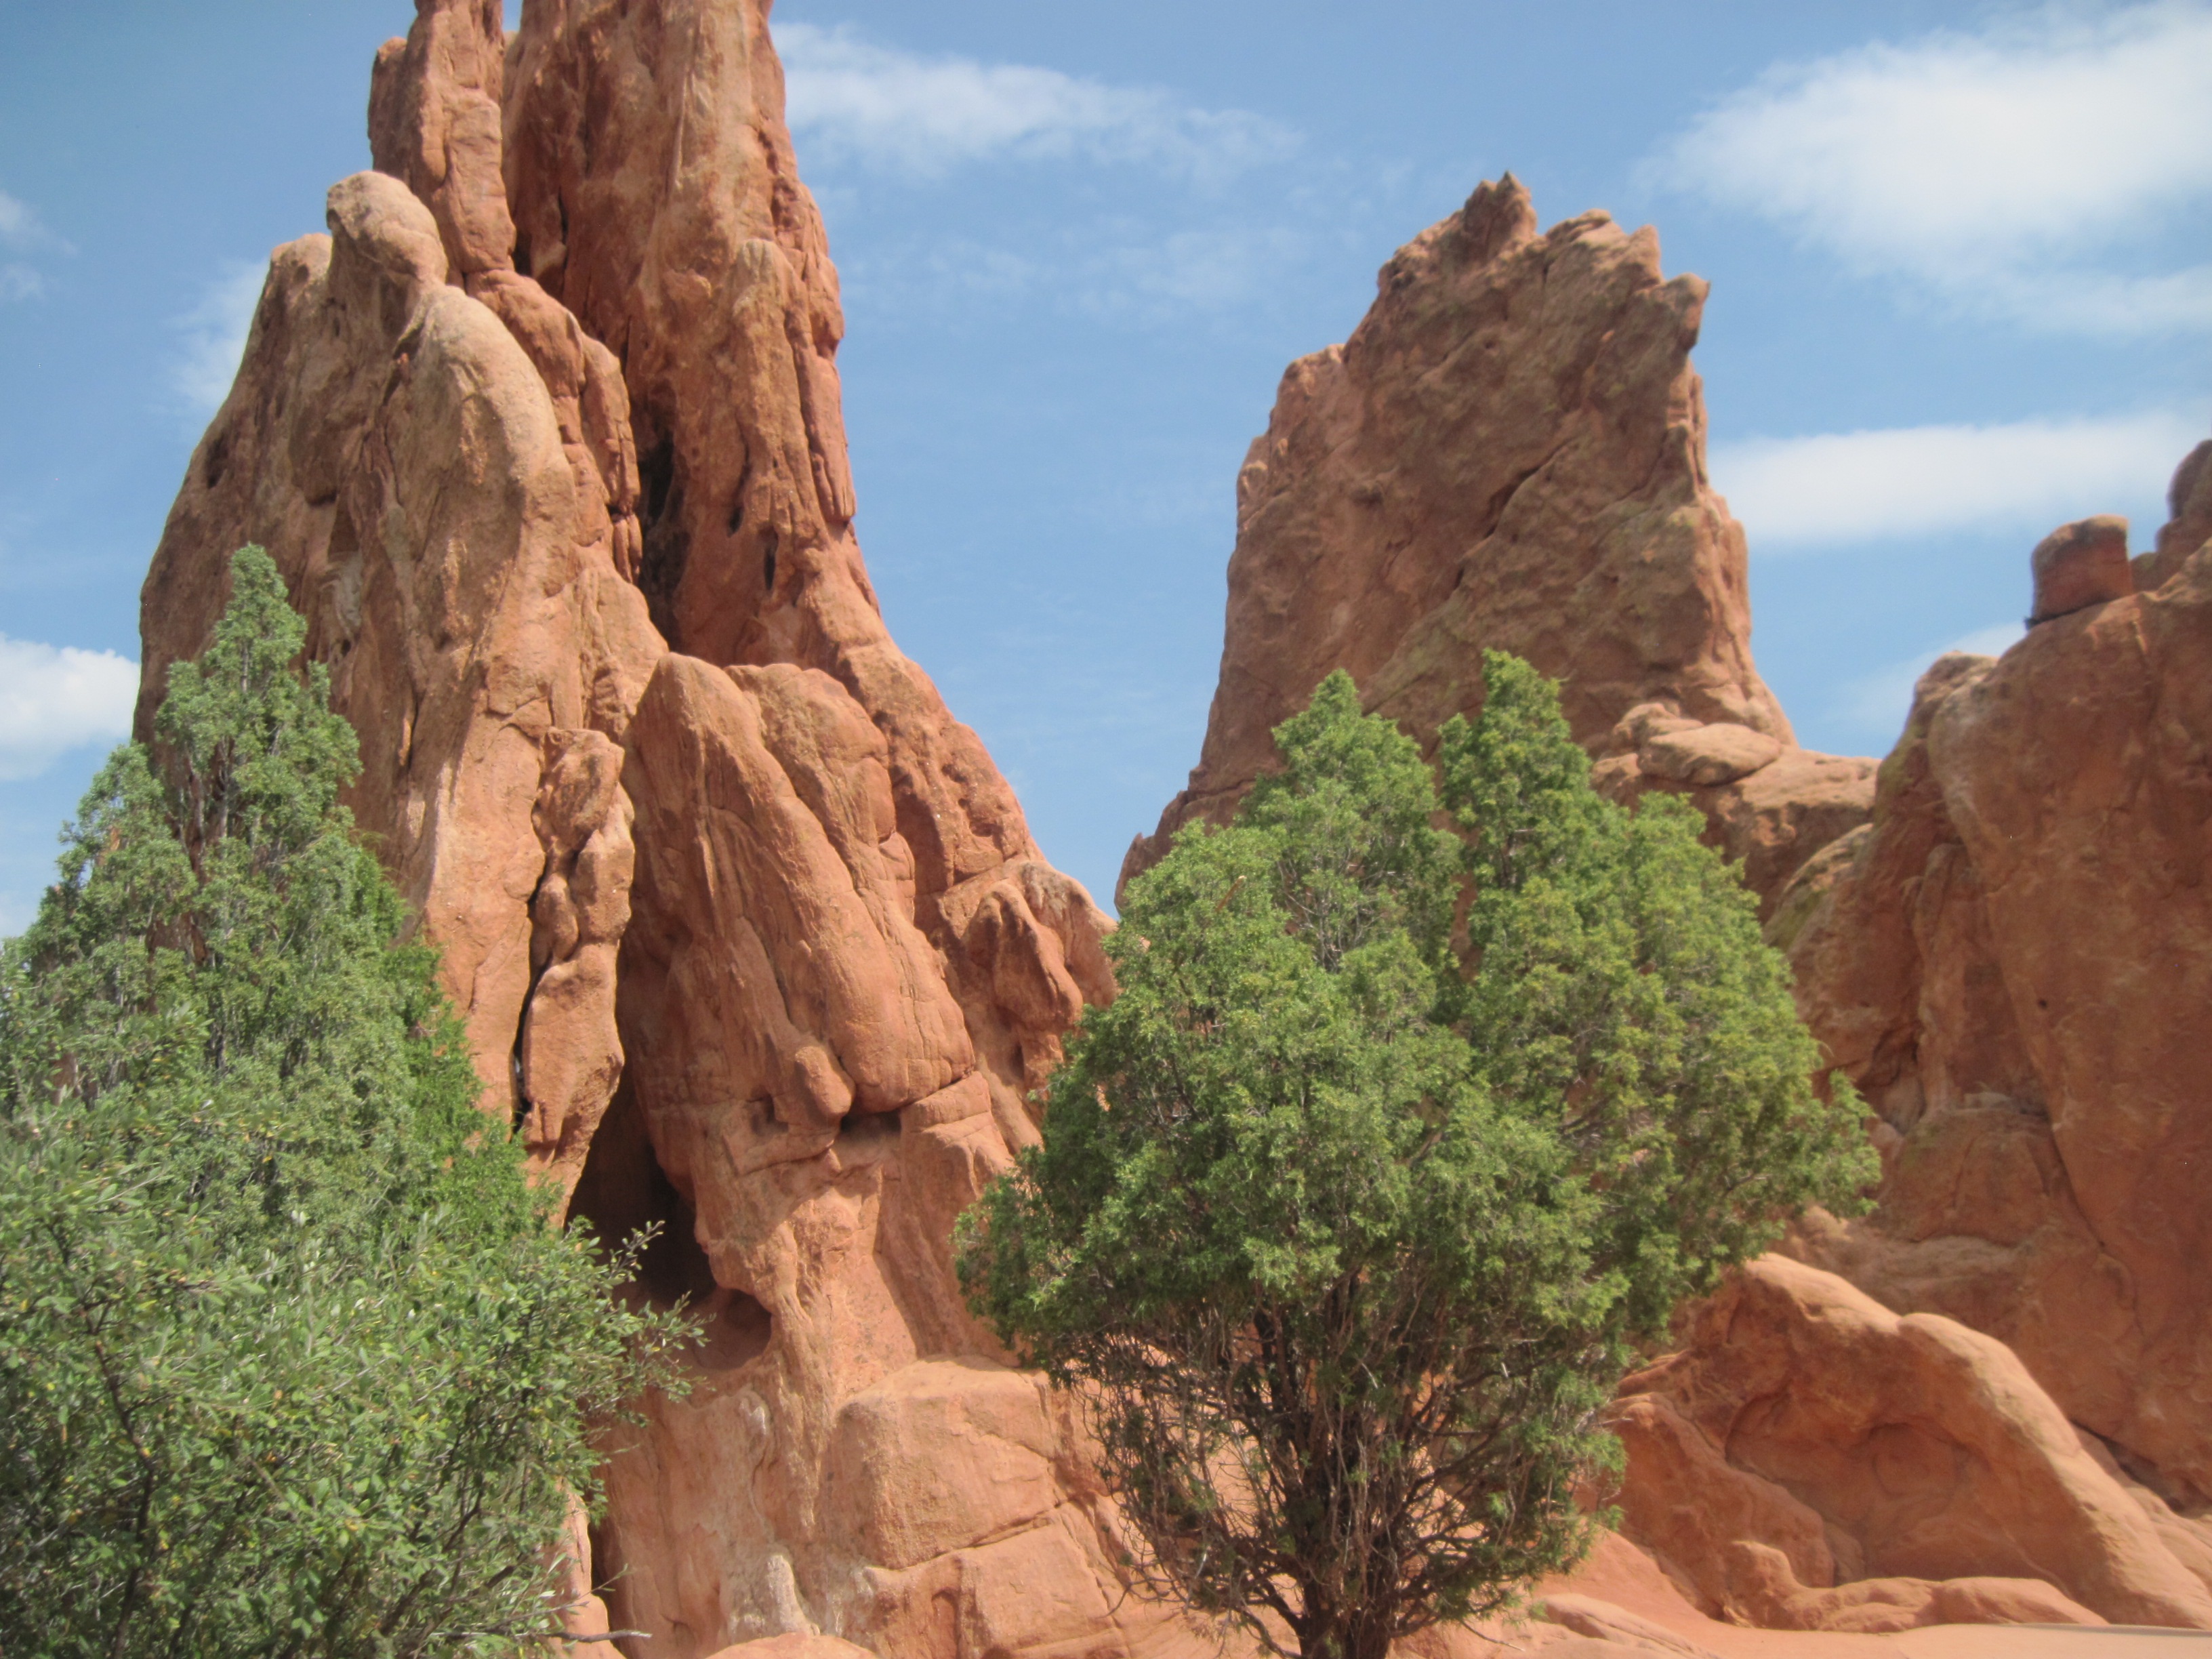
landscape, nature, rock, mountain, sky, hiking, peak, valley, travel, formation, cliff, arch, natural, space, park, usa, landmark, blue, canyon, garden, tourism, terrain, national park, national, clouds, geology, colorado, badlands, public, springs, geologic, day, gods, famous, vibrant, wadi, landform, garden of the gods, colorado springs, natural environment, geographical feature, mound building termites